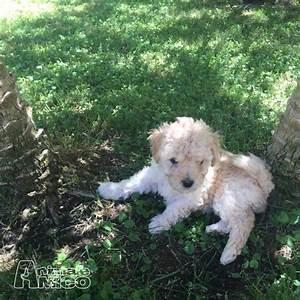
dog